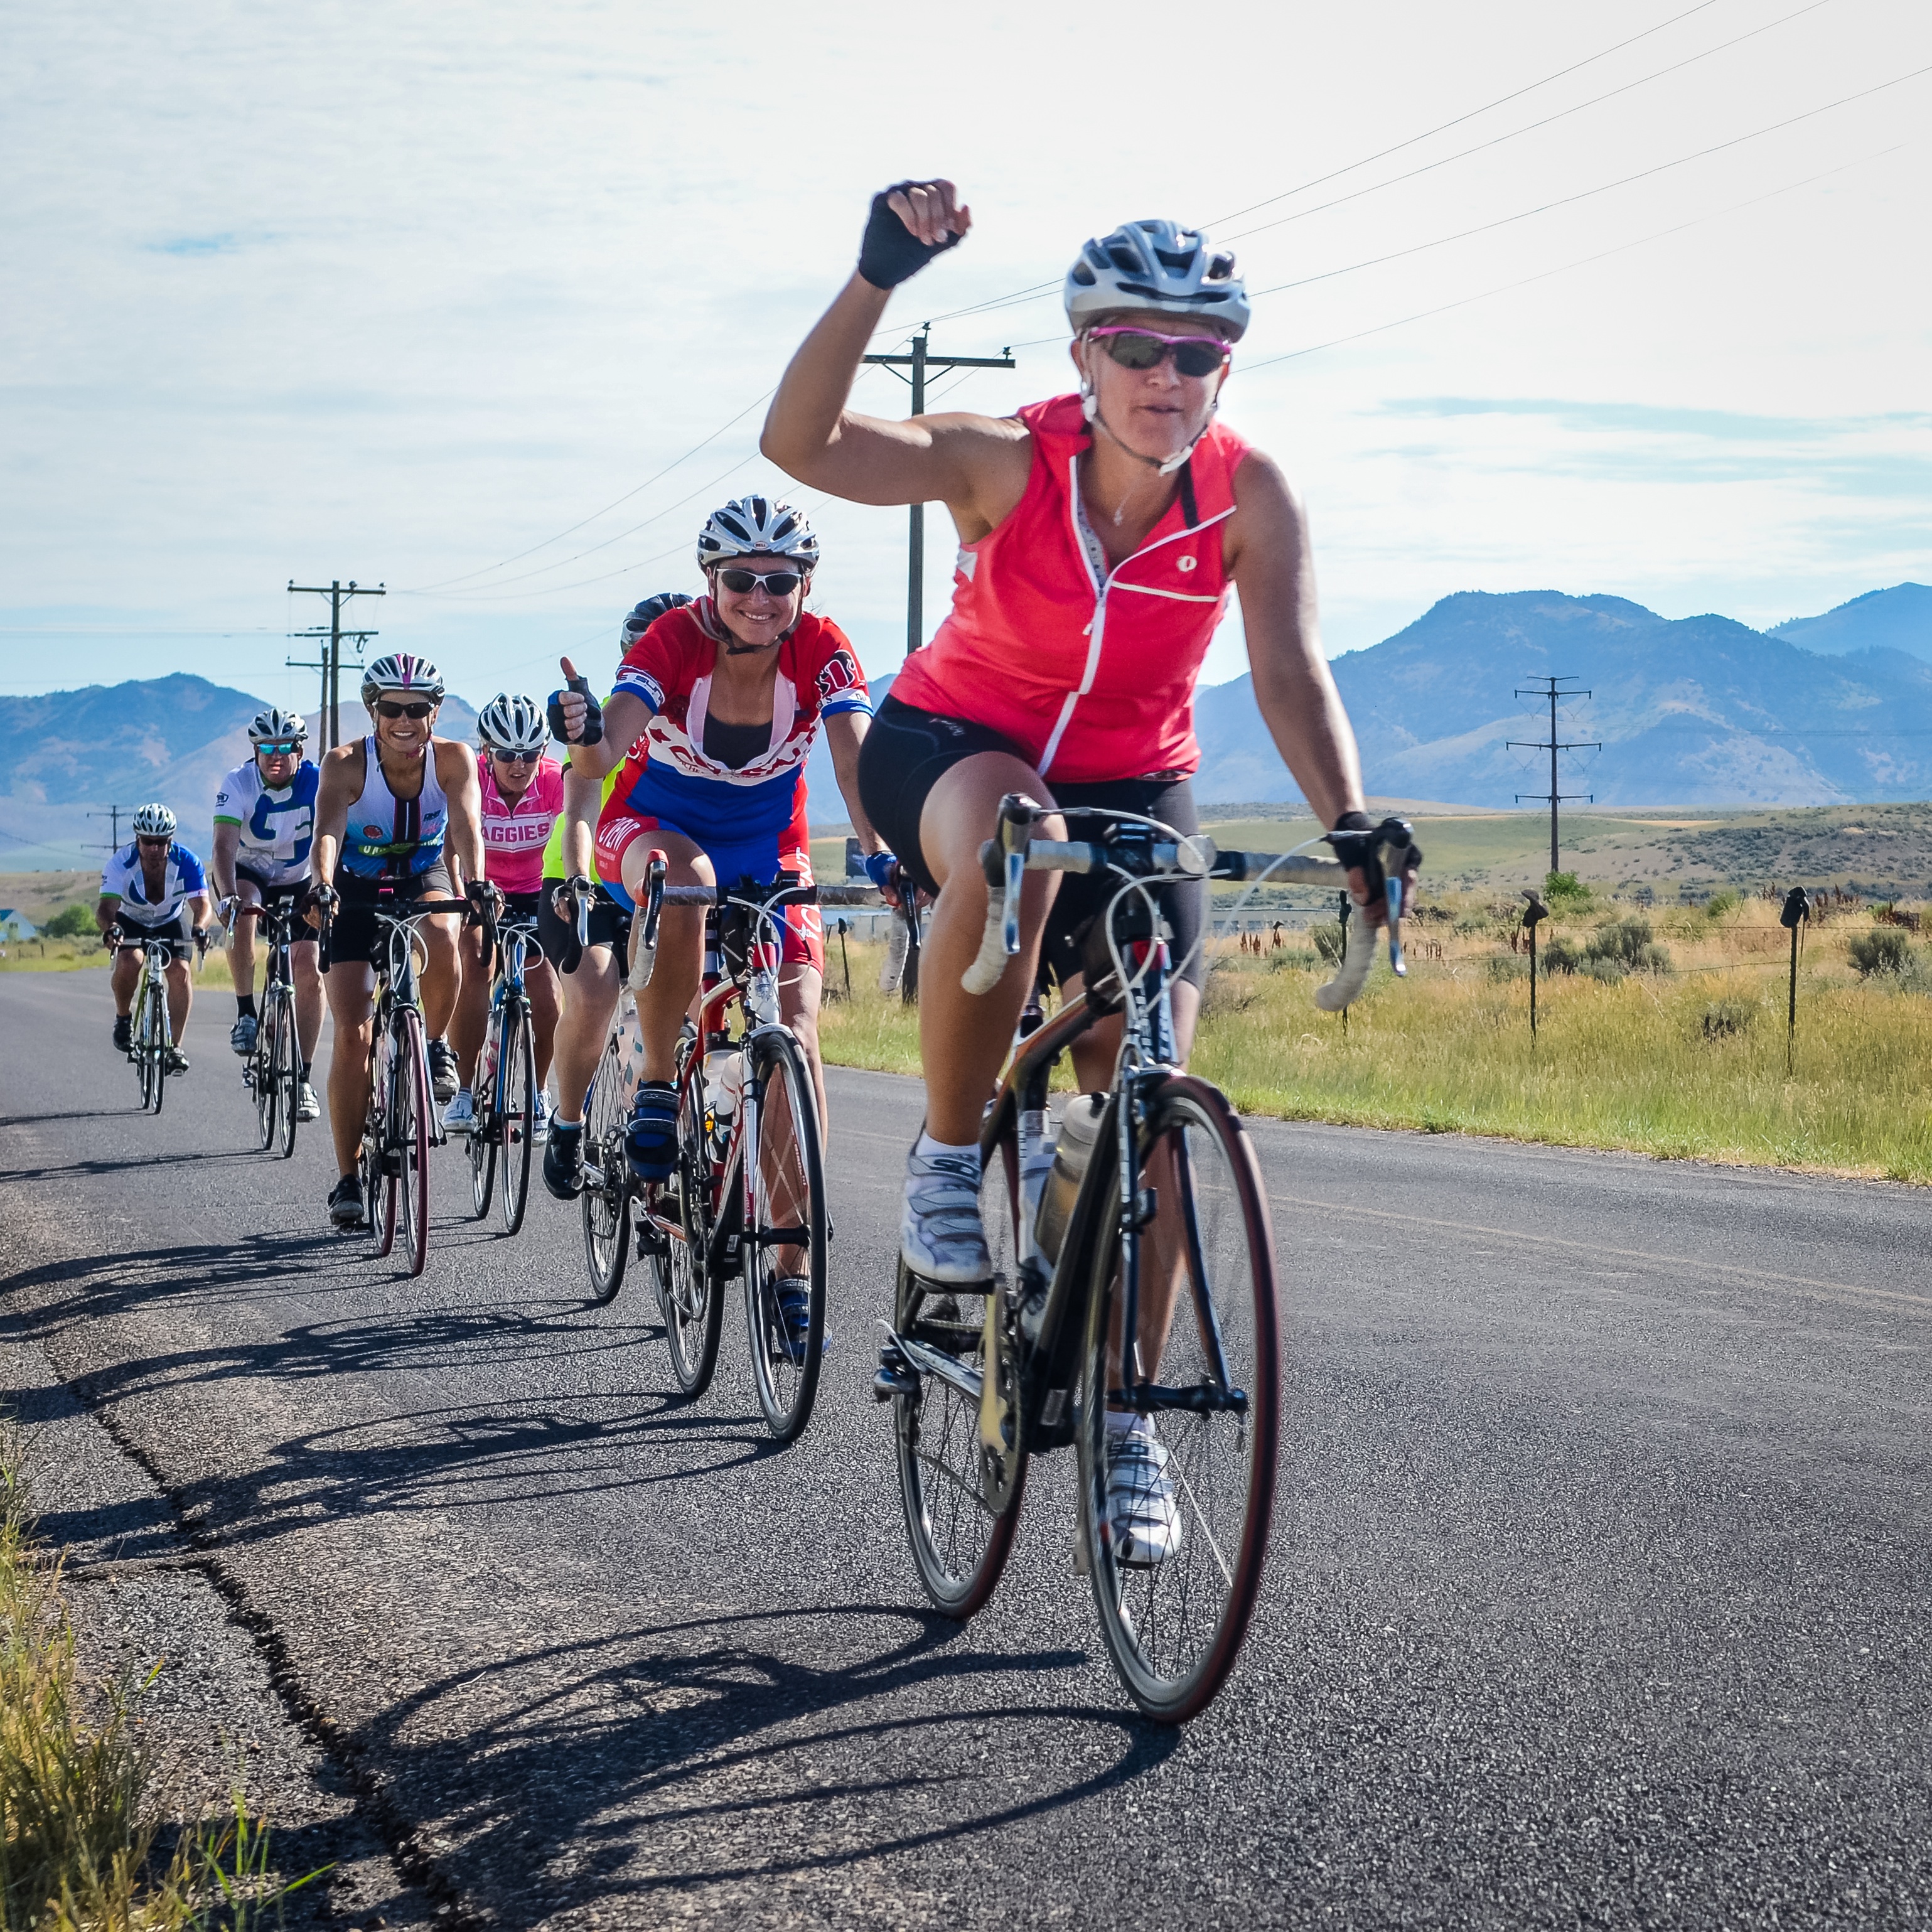
bicycle, recreation, vehicle, cycling, race, sports, racing, triathlon, road cycling, outdoor recreation, cyclo cross bicycle, cyclo cross, bicycle racing, road bicycle, individual sports, endurance sports, racing bicycle, road bicycle racing, duathlon